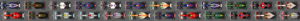
Le Grand Prix automobile d'Espagne 2012, disputé le 13 mai 2012 sur le circuit de Catalogne, est la 863ᵉ épreuve du championnat du monde de Formule 1 courue depuis 1950. Il s'agit de la quarante-deuxième édition du Grand Prix d'Espagne comptant pour le championnat du monde de Formule 1, la vingt et unième disputée à Barcelone, et de la cinquième manche du championnat 2012.